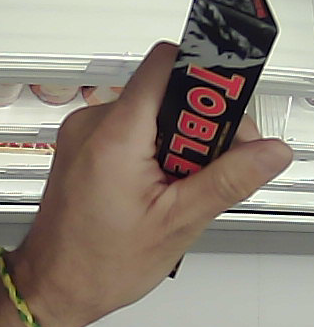
Product: toblerone_black